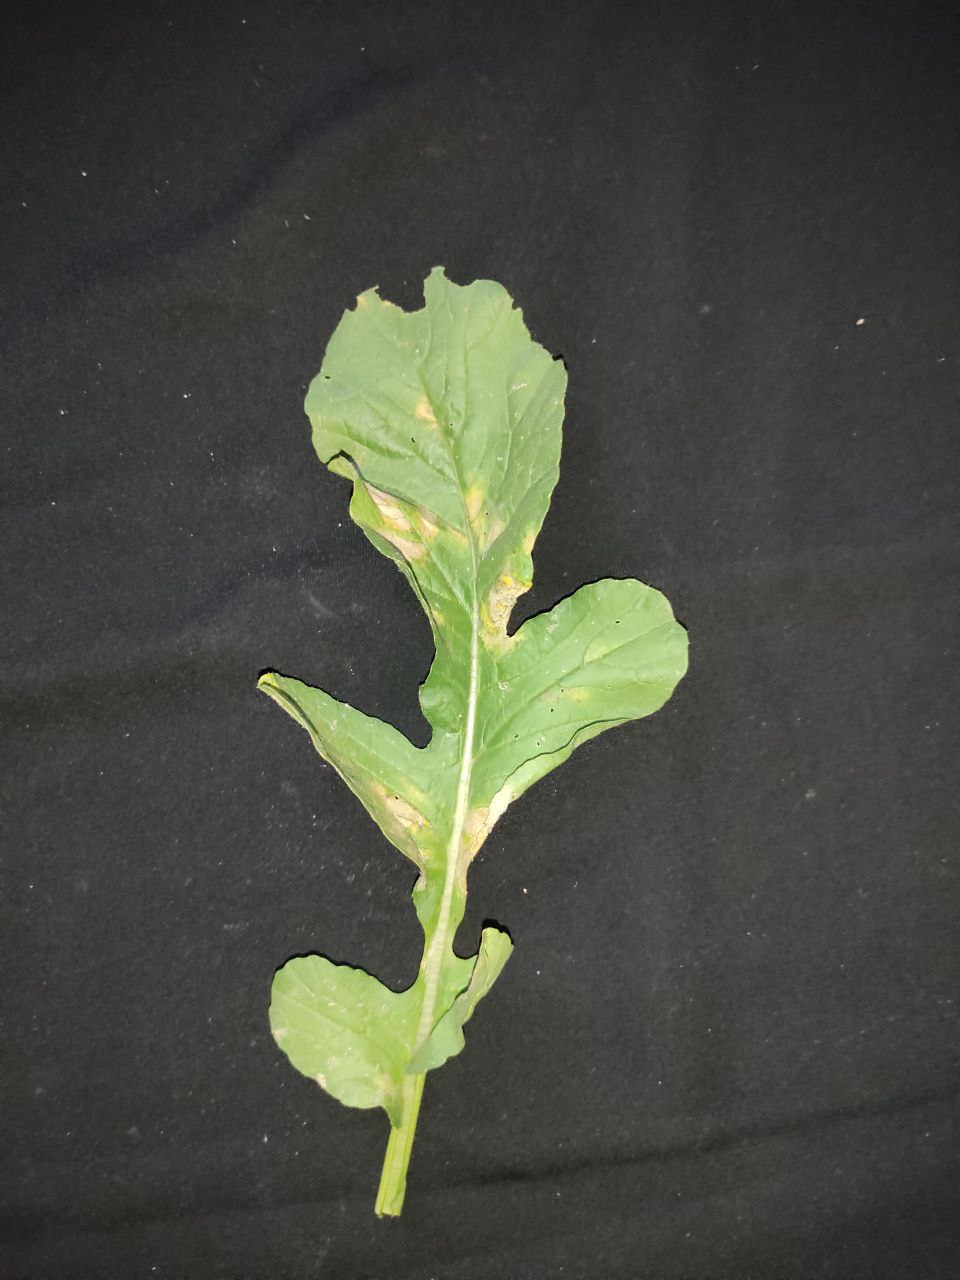
Label: Mosaic virus